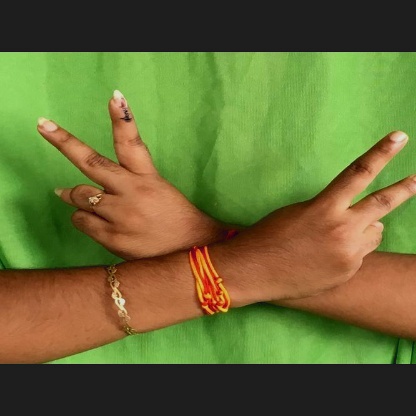
Mudra: Kartariswastika